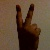
The image shows a hand gesture representing the number 2 in Indian Sign Language.